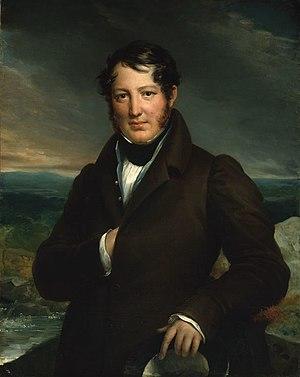
Portrait de François, Aldégonde, Xavier Tortoni (1800-1876), cousin de François Gérard.
Le Café Tortoni de Paris est un café parisien qui a connu un très grand succès au XIXᵉ siècle. Ses propriétaires successifs, d'origine italienne et glaciers de profession ont fait de cette maison un établissement de luxe ouvert à tous.
Rosoy-en-Multien - dans l'ancien pays de Multien -, est une commune française située dans le département de l'Oise en région Hauts-de-France.